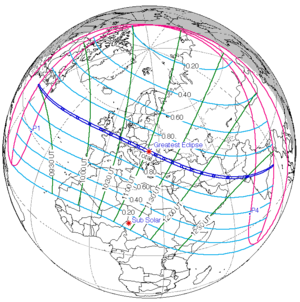
Le saros est, en astronomie, une période de 223 mois synodiques ou lunaisons qui peut être utilisée pour prédire les éclipses de Soleil et de Lune. Un saros après une éclipse, le Soleil, la Terre et la Lune retrouvent approximativement la même configuration relative et une éclipse presque identique se produit.
L'éclipse solaire du 11 août 1999 est une éclipse totale de Soleil qui fut la dernière du XXᵉ siècle et du IIᵉ millénaire, l'an 2000 n'ayant connu que des éclipses partielles.